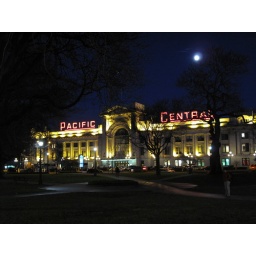
The moon overlooks the Pacific Central Station, a train and bus station near Main Street and Terminal Avenue.